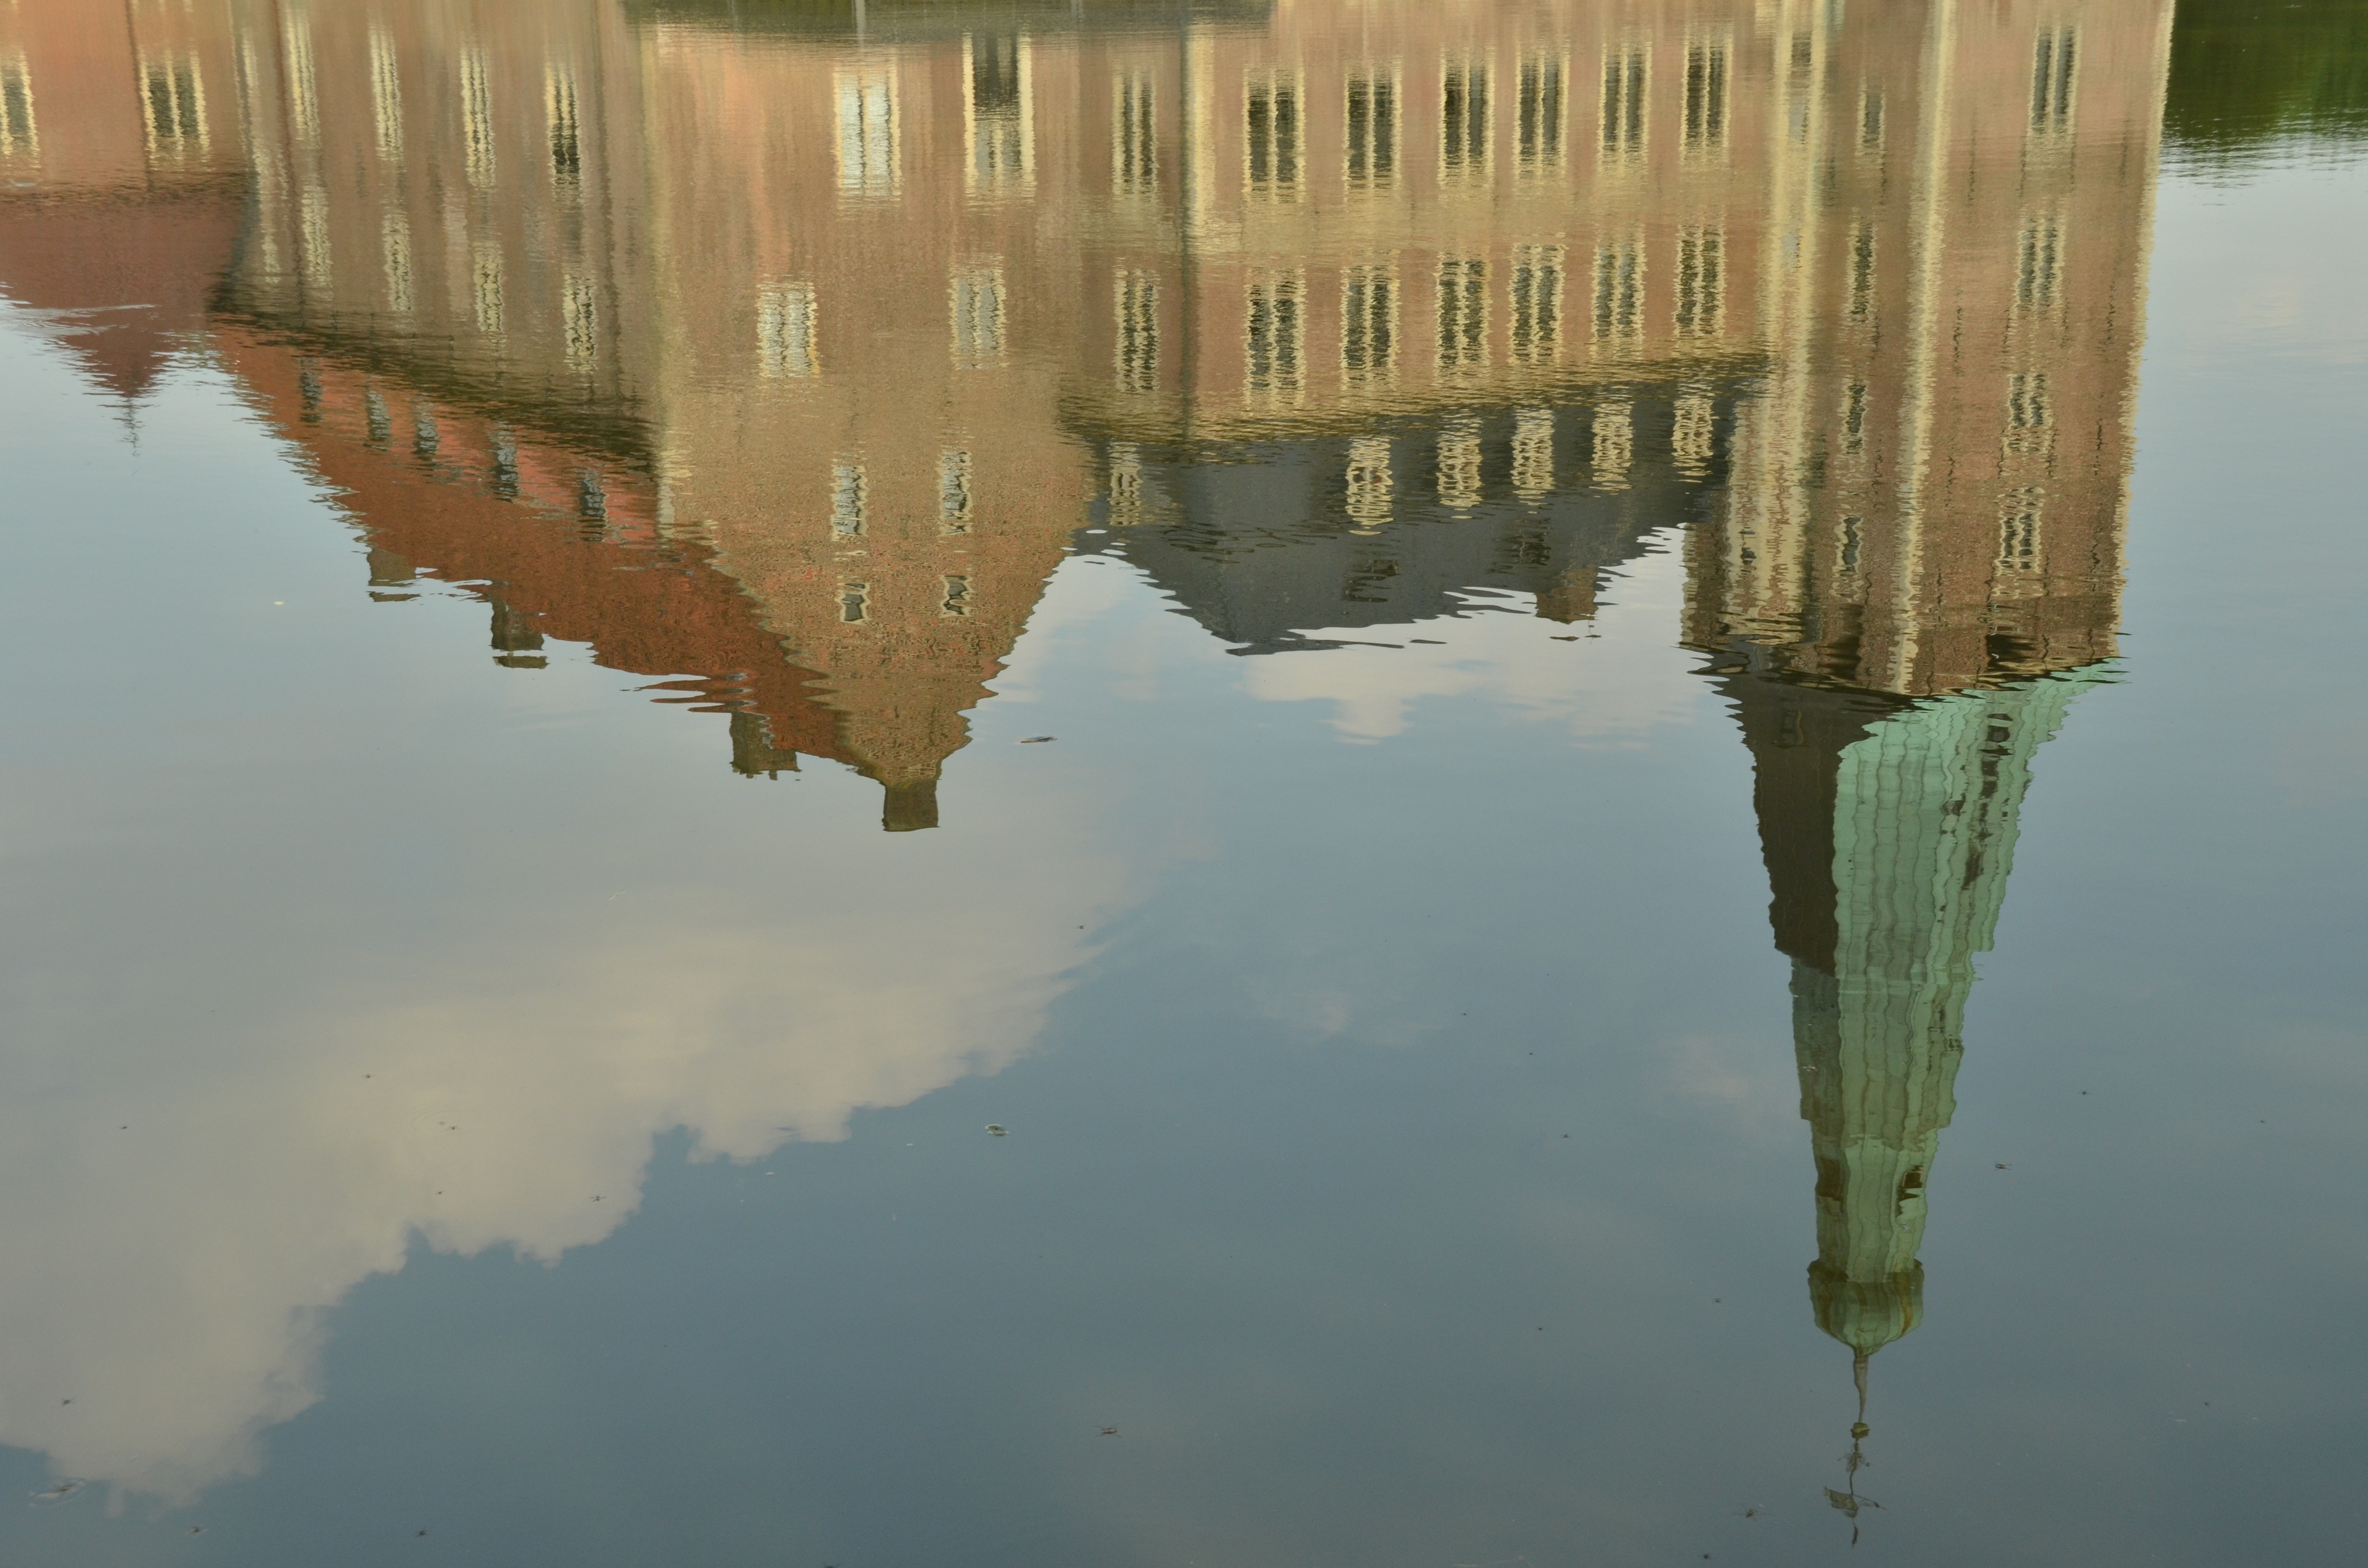
sea, tree, water, architecture, sunlight, air, morning, leaf, building, river, pond, reflection, castle, waterway, clouds, atmospheric phenomenon